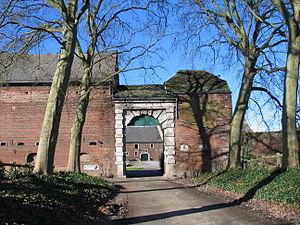
Hex est un village de la Hesbaye situé à quelques kilomètres au sud de la ville de Looz, dans la province de Limbourg. Administrativement il fait partie de la commune de Heers.